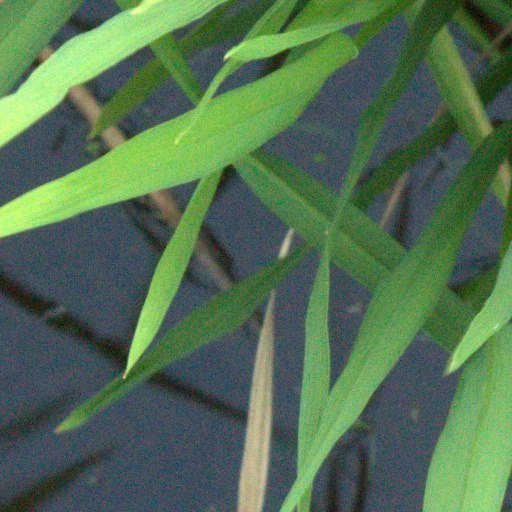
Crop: rice